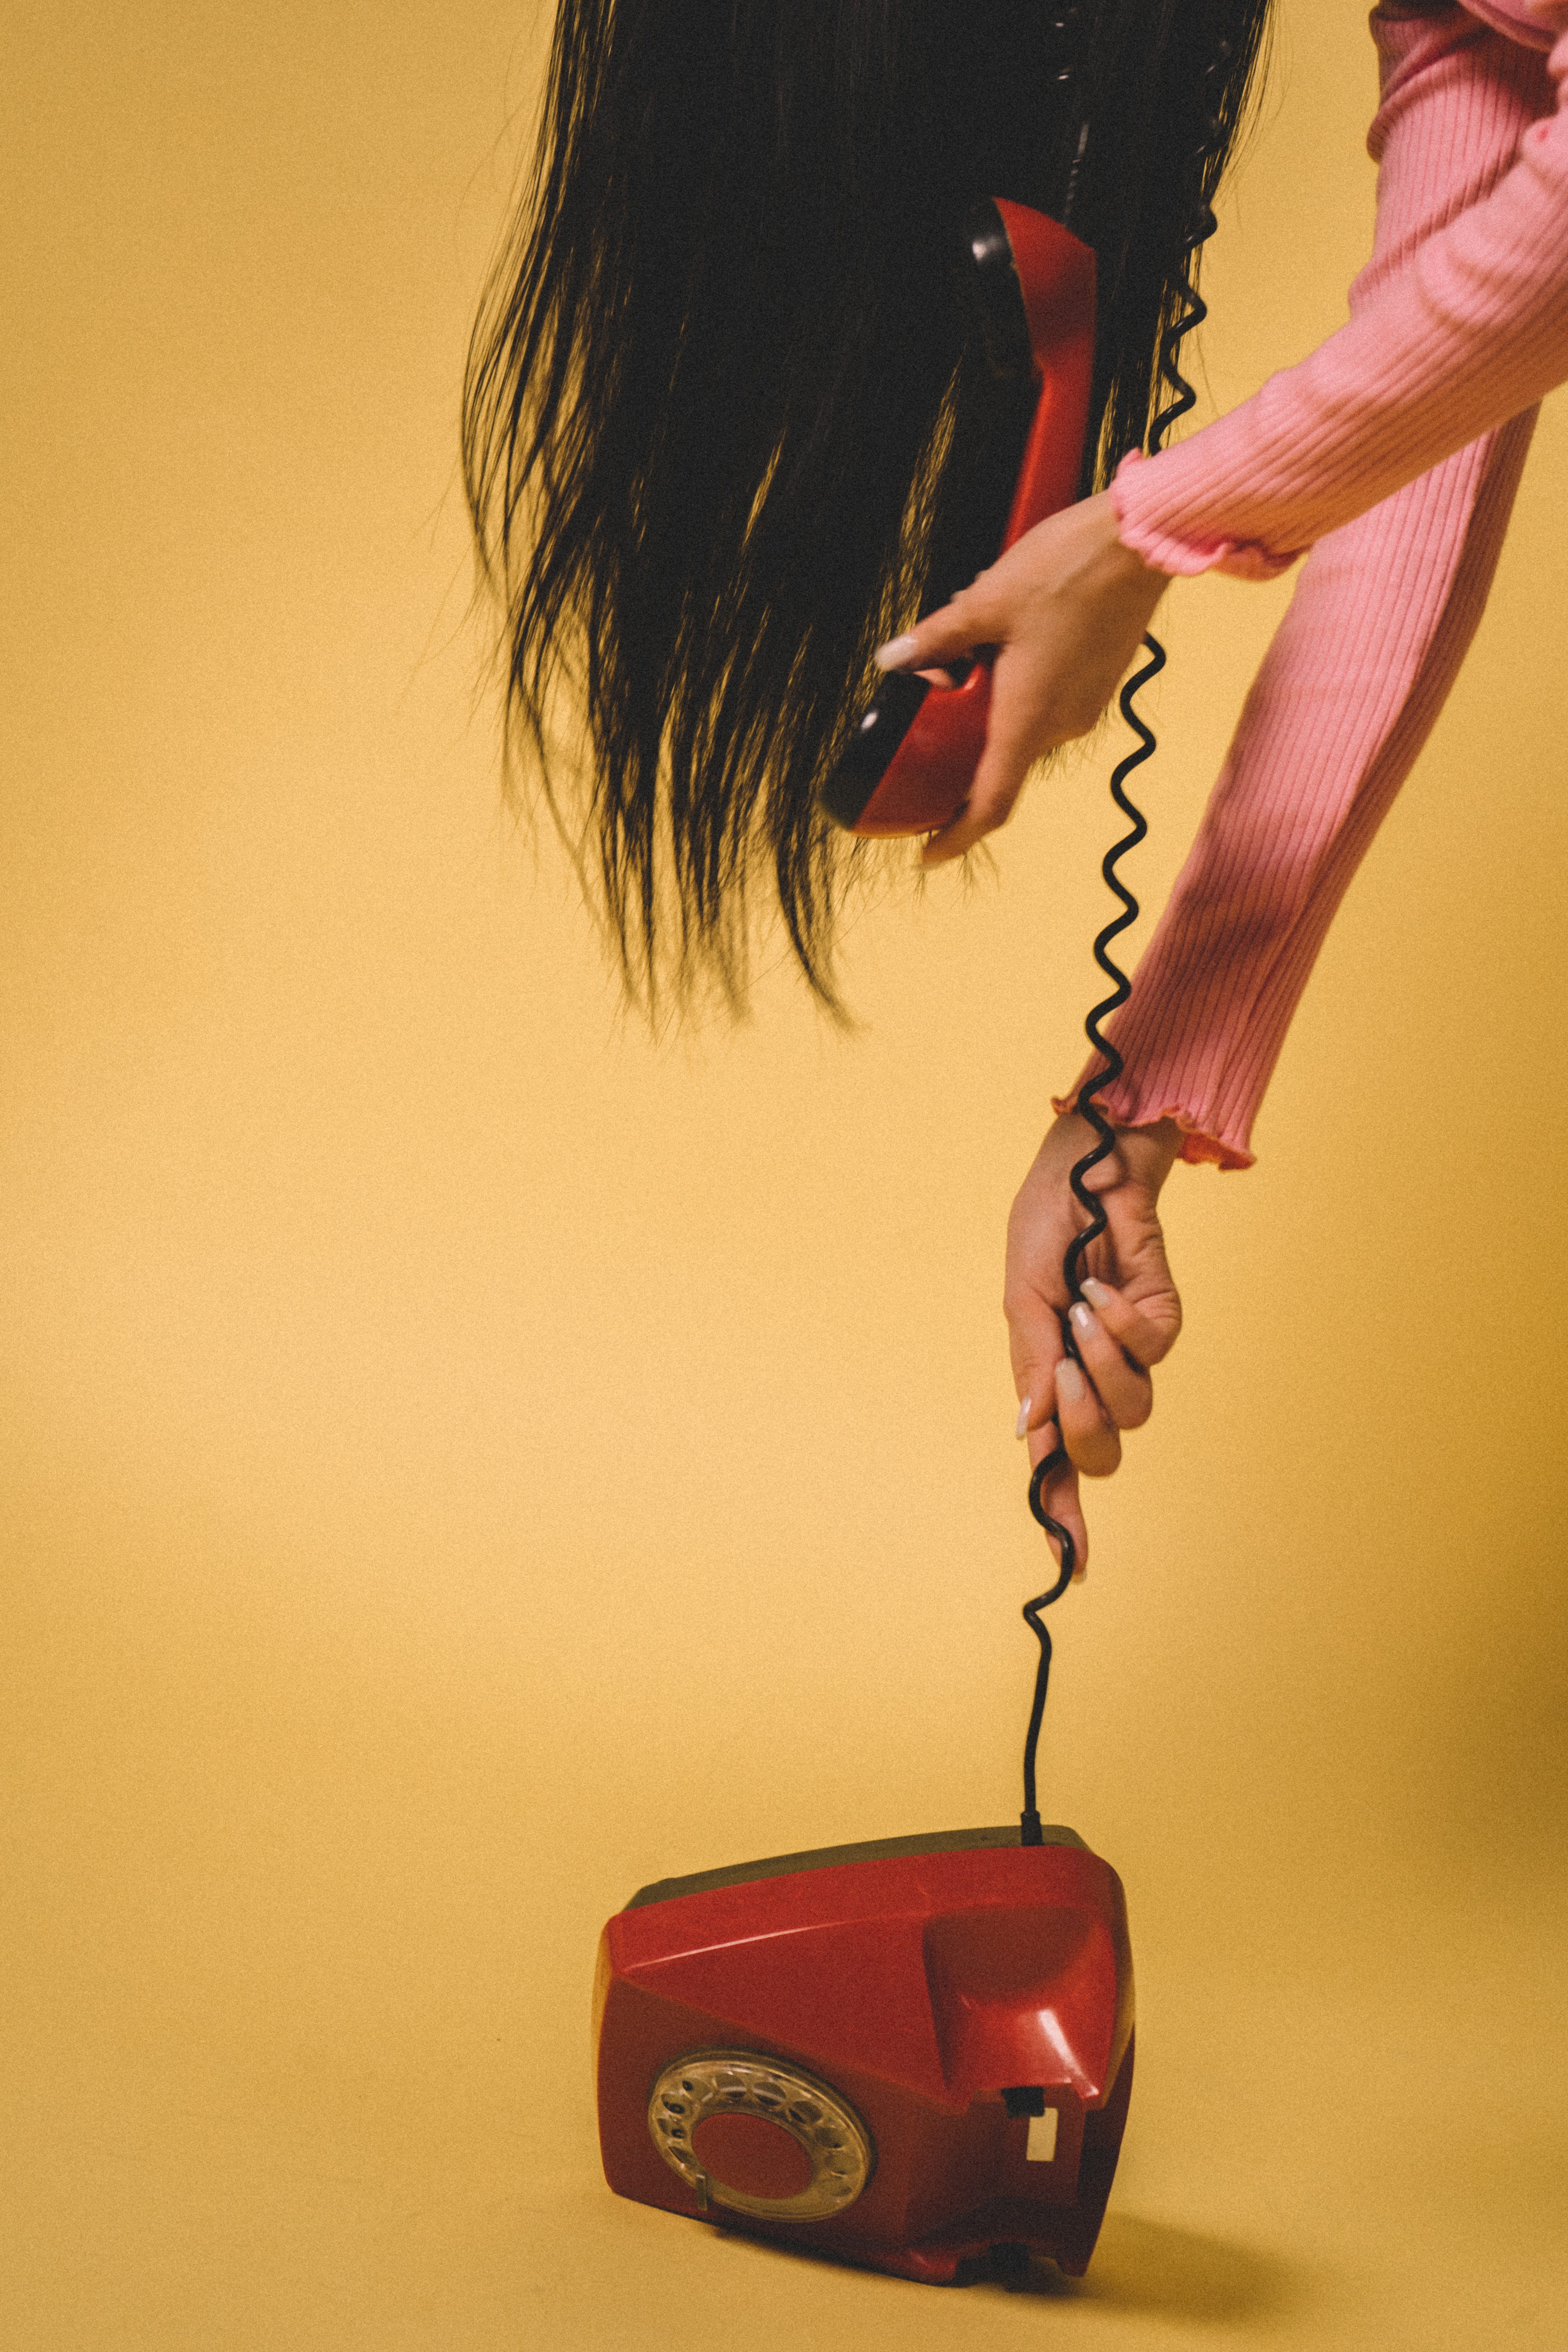
natural, liquid, automotive lighting, sports equipment, rolling, golf equipment, wrist, automotive tire, human leg, thigh, elbow, magenta, fashion accessory, flooring, fashion design, carmine, font, machine, screenshot, illustration, soil, fictional character, flesh, automotive design, motor vehicle, tail, graphics, animation, cg artwork, graphic design